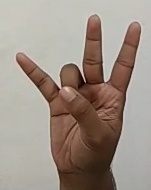
ASL sign: 7